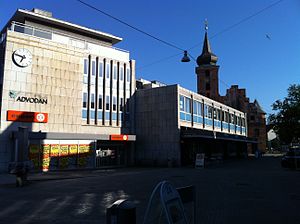
Nykøbing Falster / Økonomi og erhverv / Erhverv
Advodans kontor i Nykøbing Falster med Klosterkirken i baggrunden.
Nykøbing Falster er en gammel købstad og den største by på Falster med 16.940 indbyggere, inkl. satellitbyer 25.488. Byen er via Frederik d. 9's Bro knyttet sammen med Sundby på Lollandssiden samt Tingsted på Falster og landsbyen Nagelsti på Lolland. Nykøbing Falster er hovedby i Guldborgsund Kommune, der tilhører Region Sjælland. Byen er i dag et uddannelses-, handels- og industrimæssigt centrum for Lolland-Falster med sukkerfabrik, shippingfirmaer, fiskeri, flere uddannelsesinstitutioner og et stort udvalg af butikker.